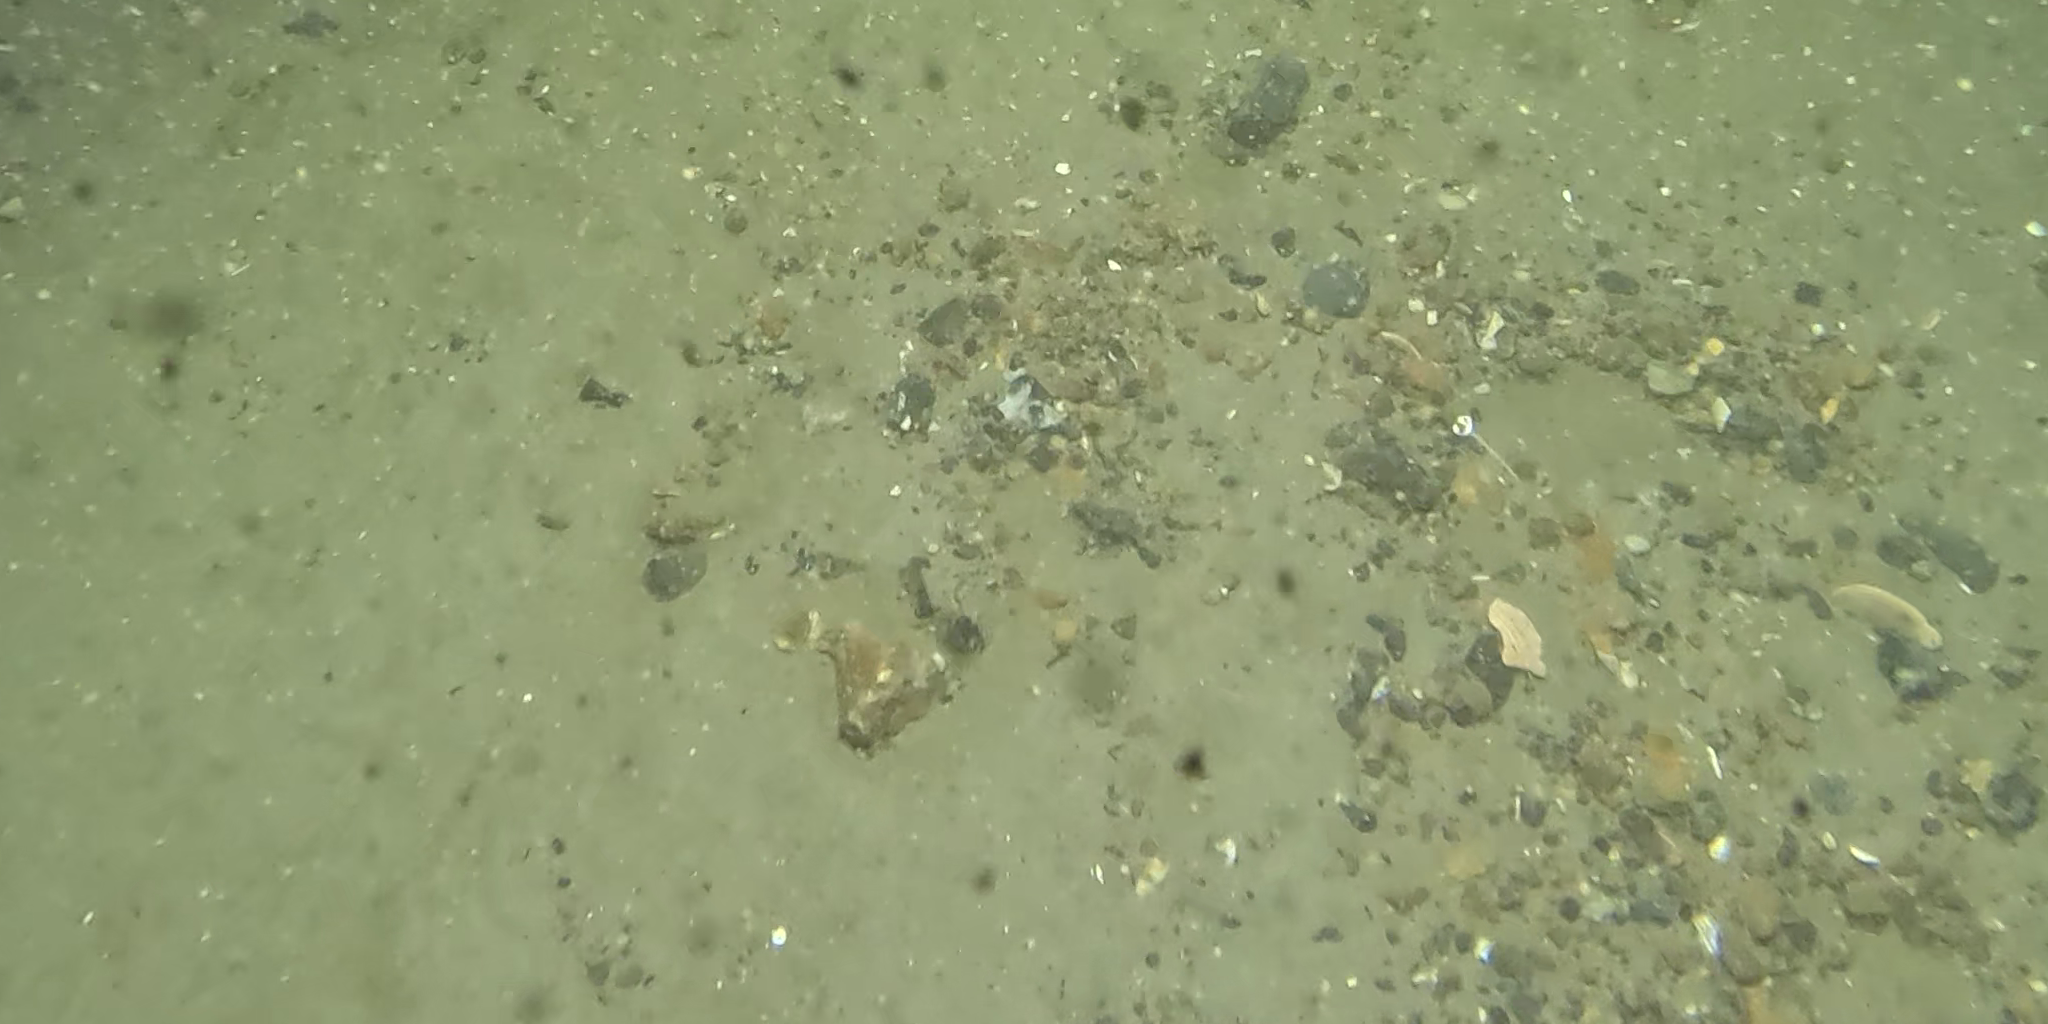
Seabed habitat: stone